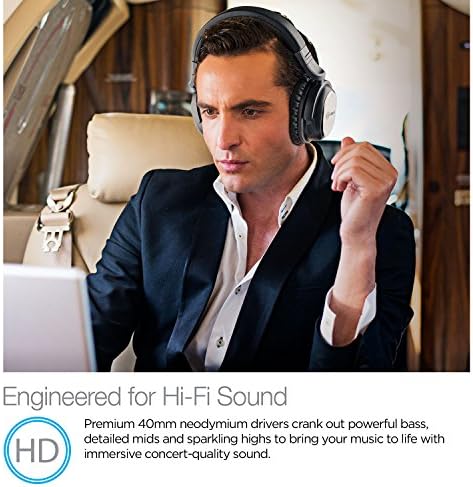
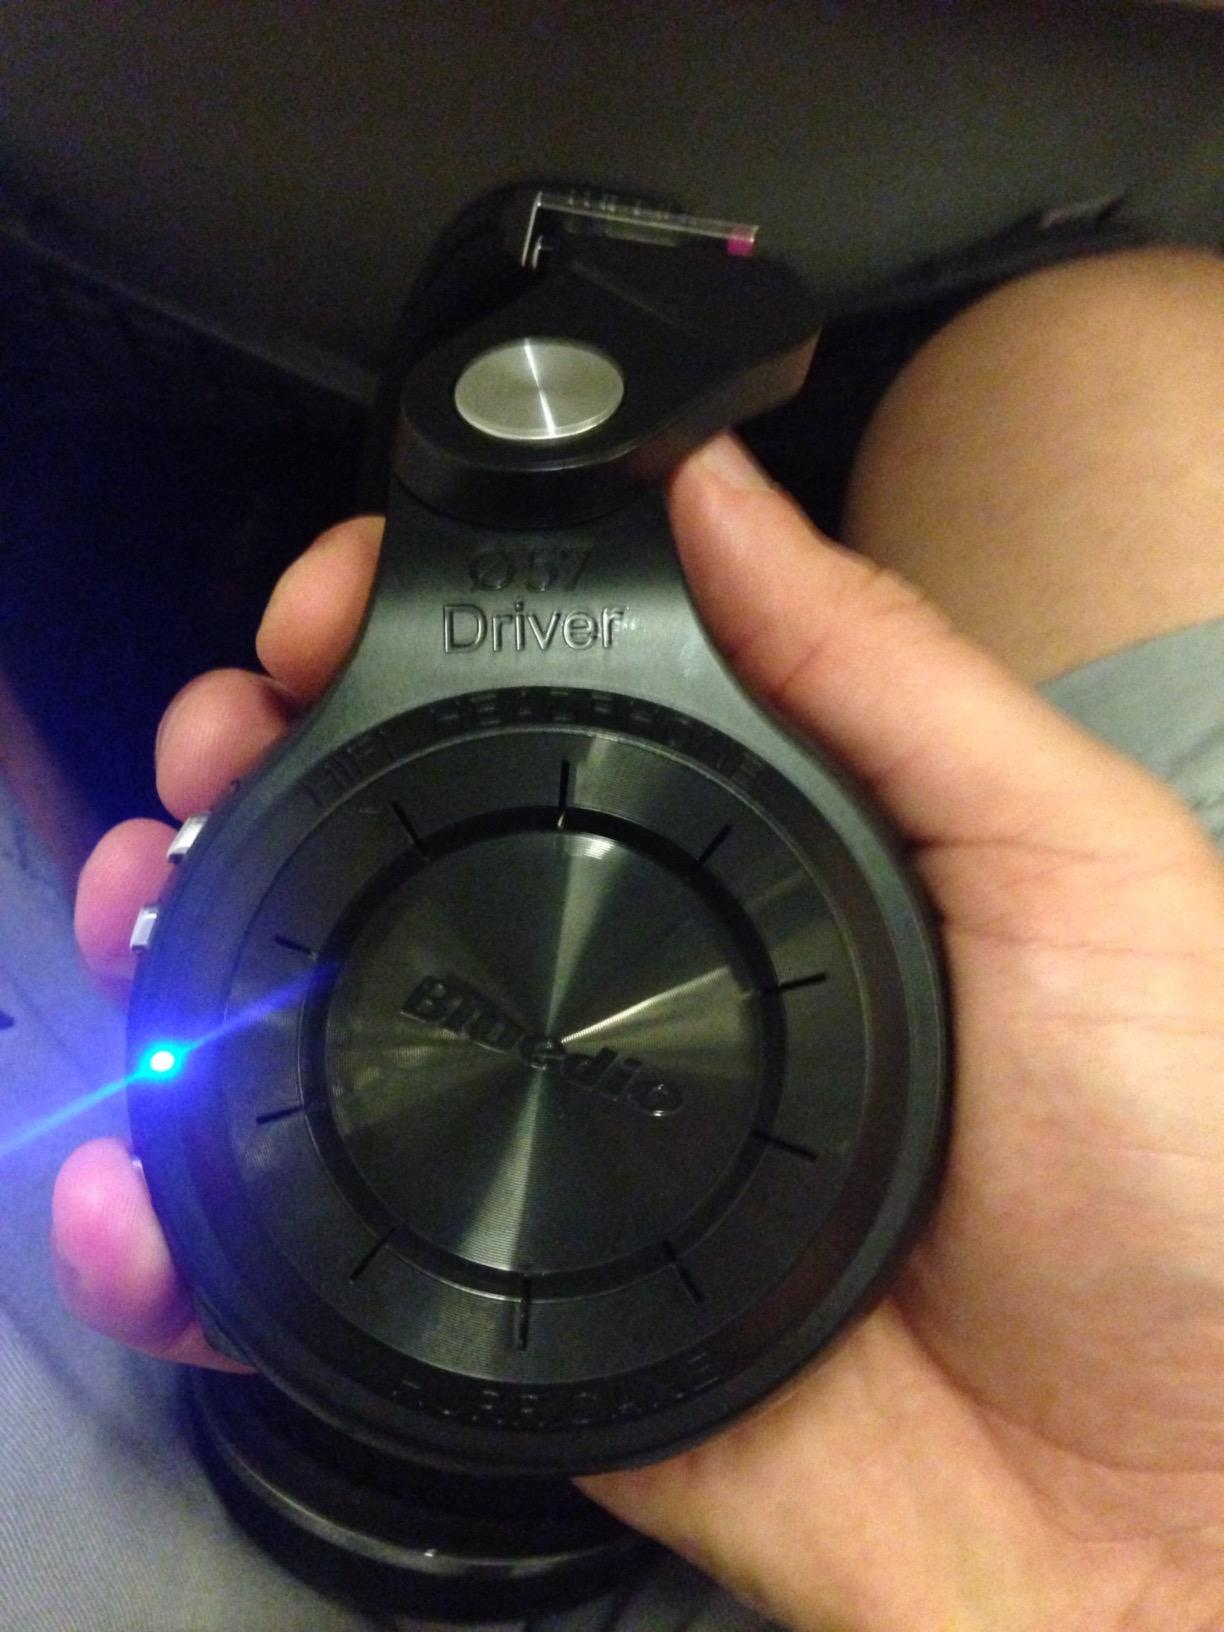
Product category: headphones
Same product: no